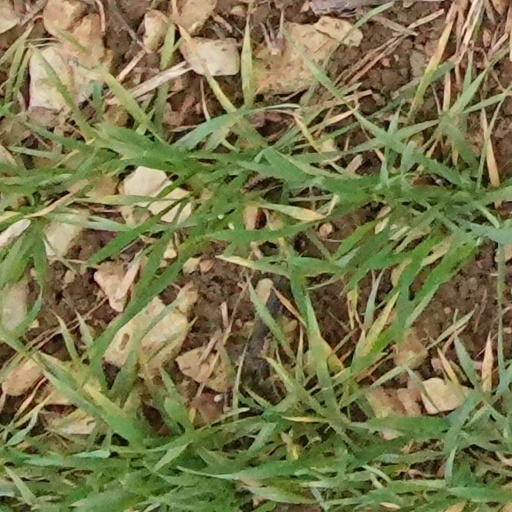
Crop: wheat